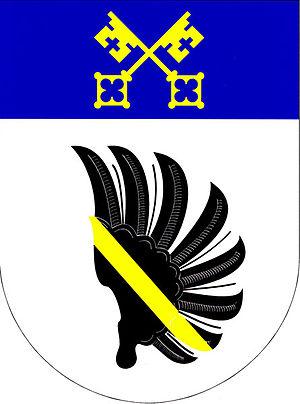
Petrovice est une commune du district de Blansko, dans la région de Moravie-du-Sud, en République tchèque. Sa population s'élevait à 635 habitants en 2017.